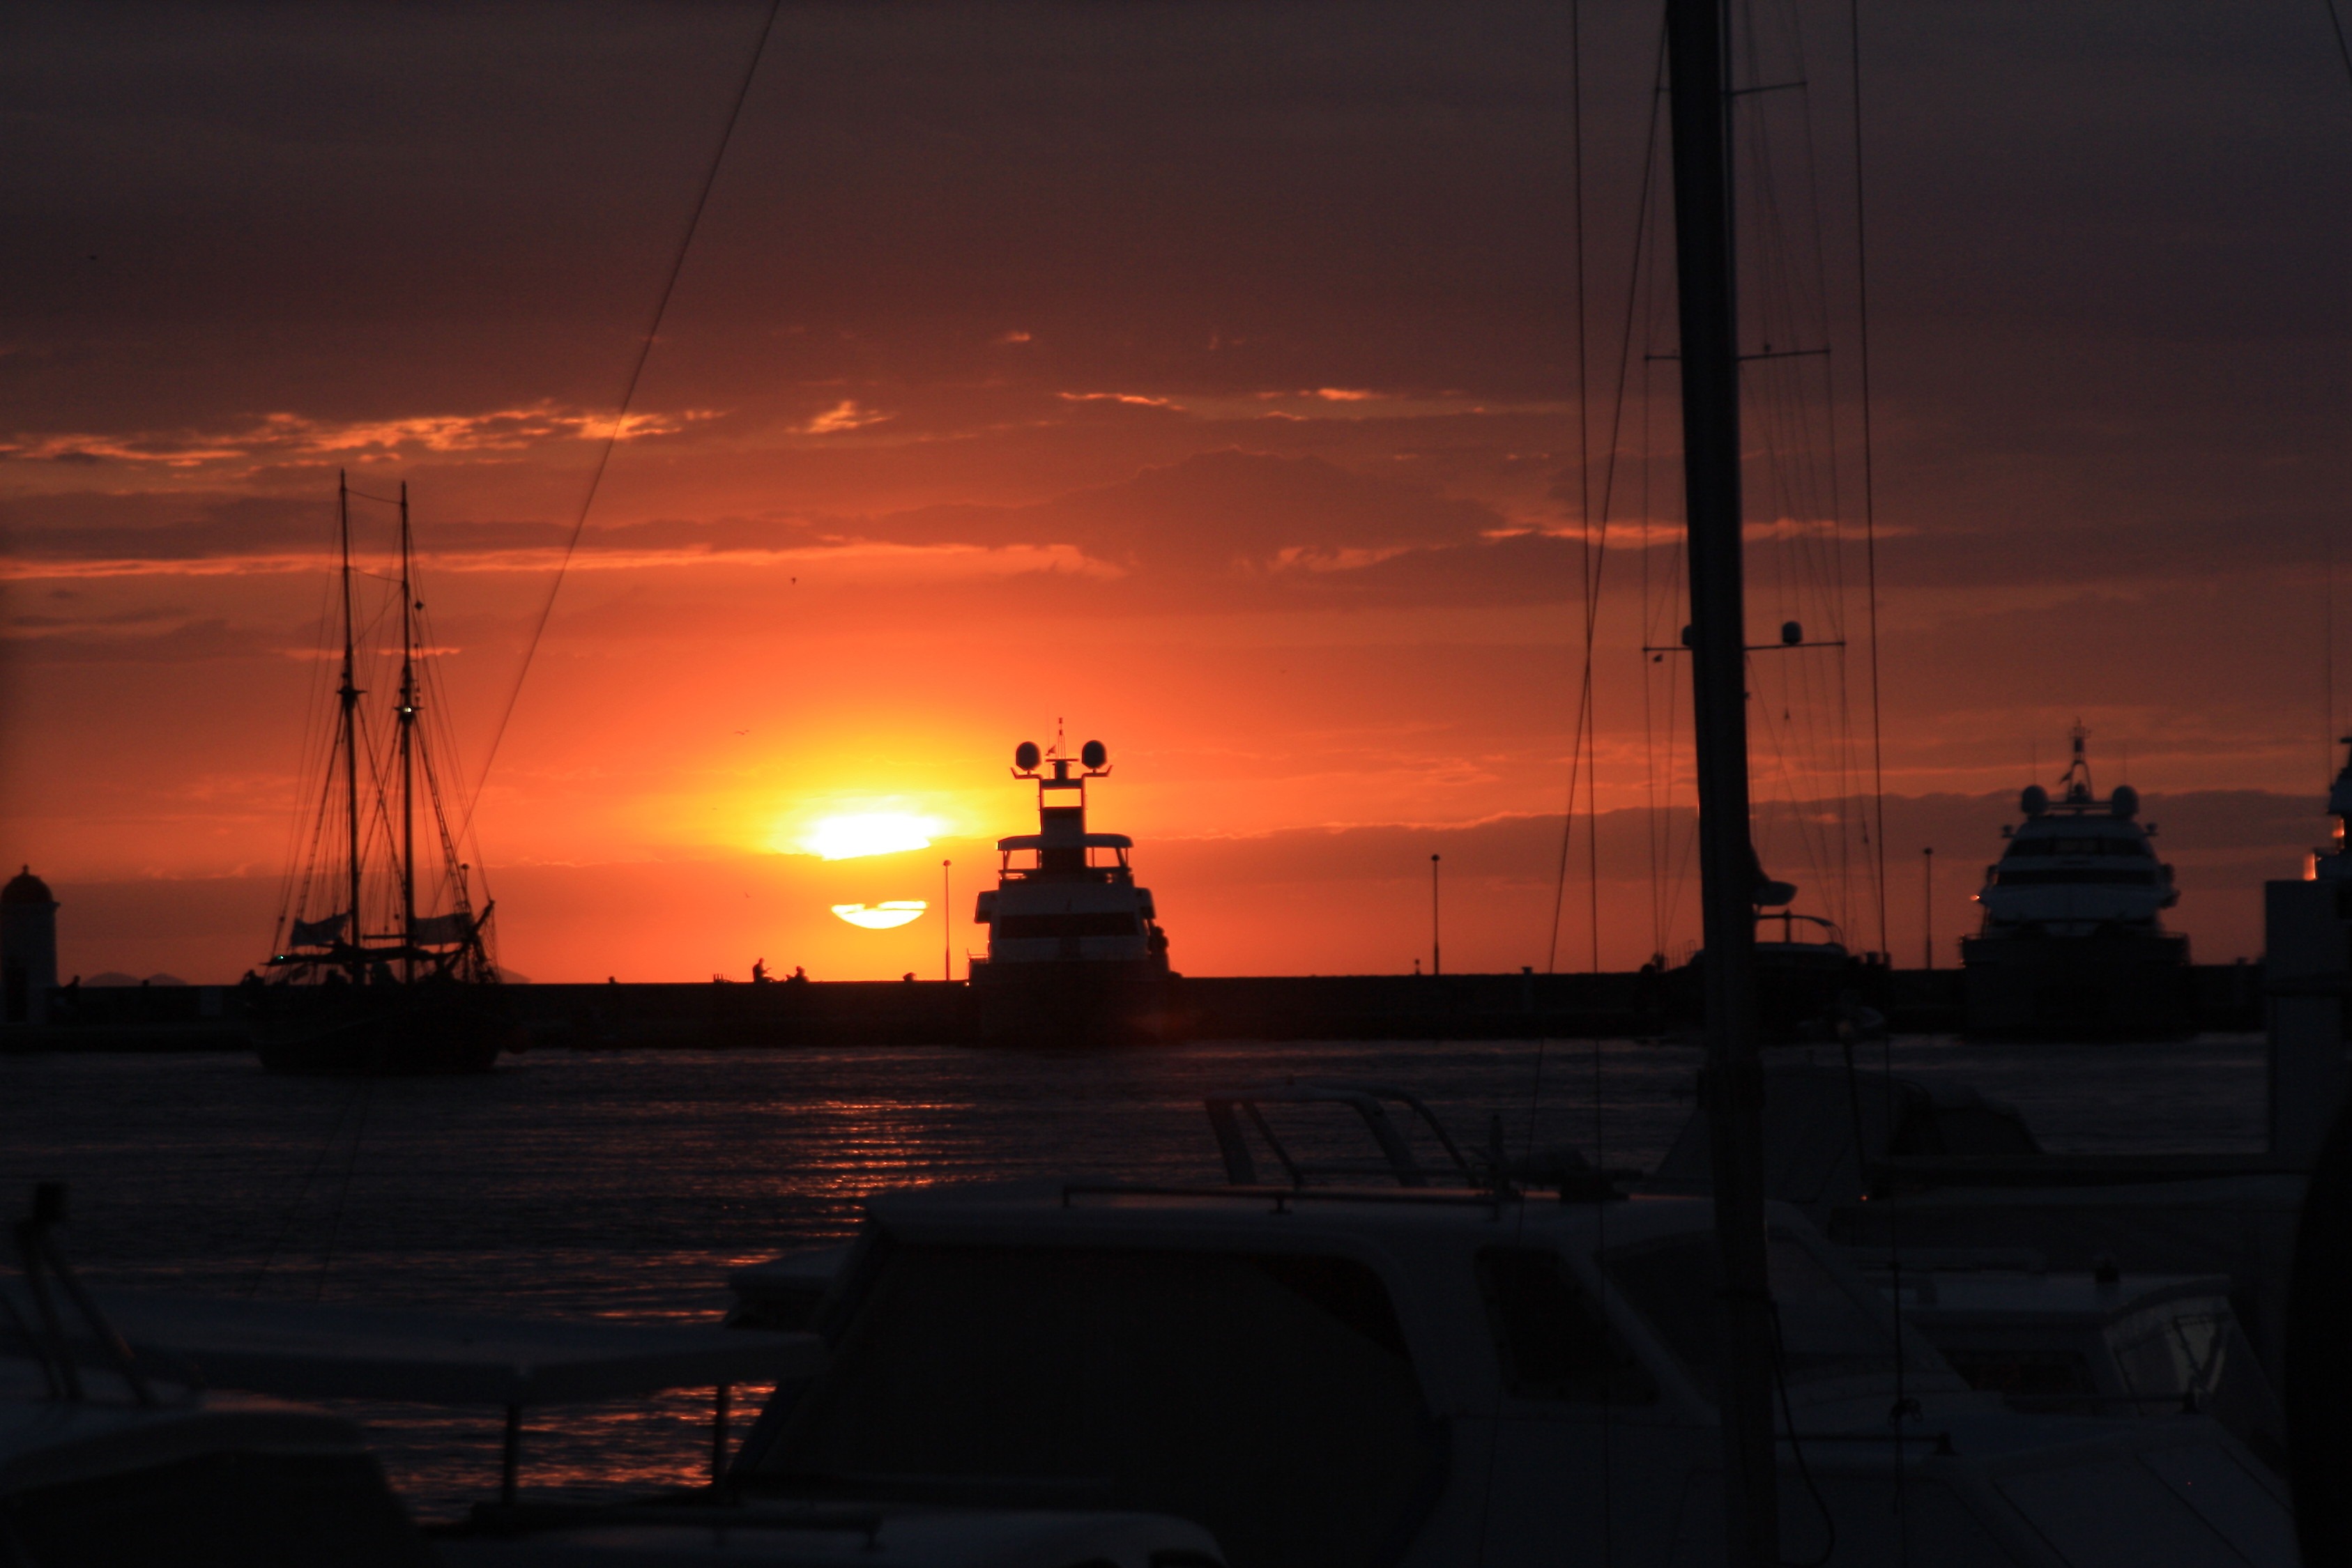
sea, horizon, cloud, sky, sun, sunrise, sunset, night, sunlight, morning, dawn, ship, dusk, evening, reflection, mast, harbor, afterglow, zadar, ship masts